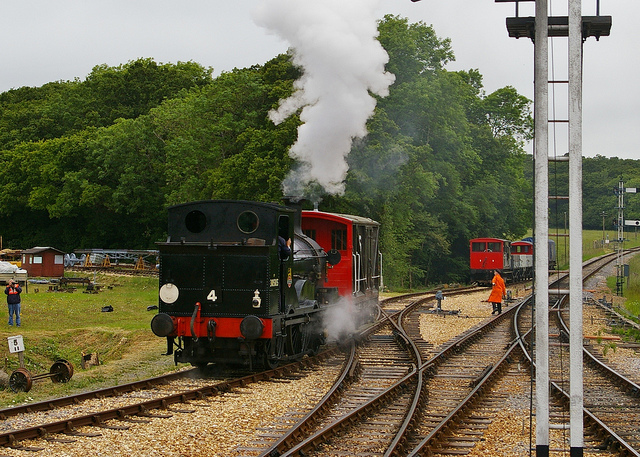
This train is riding down a set of rails

A train driving on tracks near some trees.

People are watching a train on the tracks.